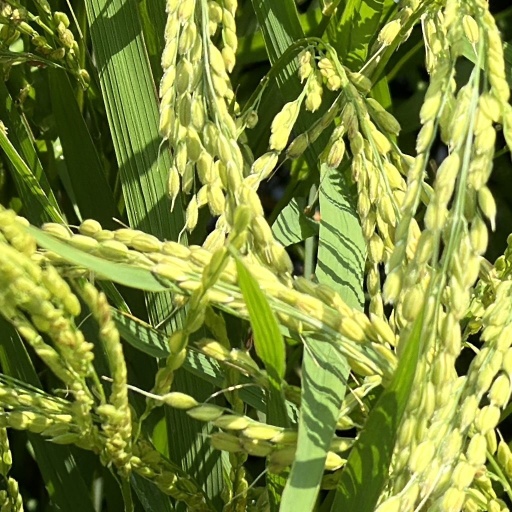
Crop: rice